Giuseppe Maria Reina

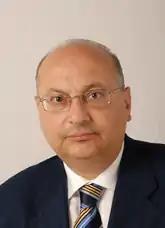

Giuseppe Maria Reina (born 23 October 1954 in Catania) is an Italian politician.